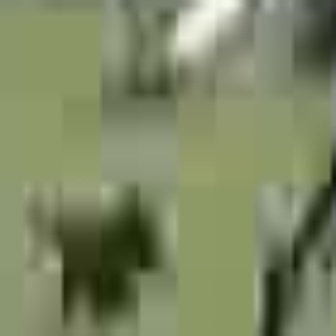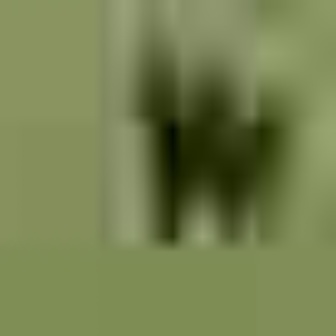
  Please identify the target specified by the bounding box [19,169,158,310] in the first image and locate it in the second image. Return the coordinates in [x_min,y_min,x_max,y_max] format.
Answer: [116,22,303,205]